Doyle (band)

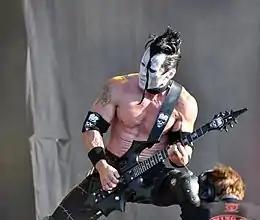

In 2015, Biuso stated that he would no longer be playing with the band and was replaced by drummer Brandon Pertzborn (ex-Black Flag) shortly before the start of the "Abominator Tour 2015". In March and April 2015, the band toured as an opening act with Dope for Mushroomhead, with headlining dates continuing after into May. During the tour, bassist 'Left Hand' Graham was replaced by DieTrich Thrall. Bassist Brandon Strate (They Live) joined the band in 2015. The "Abominator Tour 2015" was dubbed the "Mad Monster tour" from September through October 2015 with special guest guitarist John 5 (Rob Zombie, ex-Marilyn Manson) who joined Doyle for a number of dates. For certain shows, the tour also featured the Family Ruin, Hatchet and Calabrese.